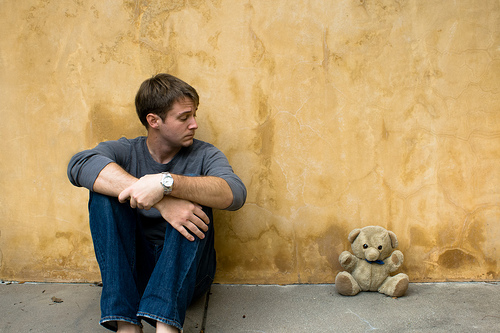
user: Given an image and a question. Answer the question in a short answer. Question: What brand of pants is the man wearing? Short Answer:
assistant: levis